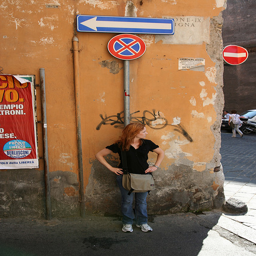
Woman standing against a wall in an urban setting
a woman stands outside in front of a sign pole
A woman is standing by a street sign.
A beautiful young lady standing under a street sign.
A young woman is standing with her hands on her hips.